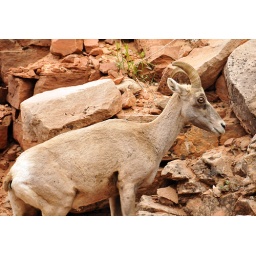
desert bighorn sheep standing by the road rocks